First flight in Venezuela

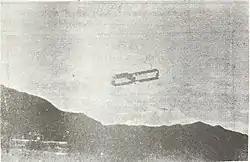
Aviator Frank Boland raises over Caracas, Oct 6, 1912. At the bottom left, Hoeflich's plane flipped over.

The first aerial flight over Venezuela was carried out in Caracas on 29 September 1912, by the American pilot Frank E. Boland and his assistant Charles Hoeflich, in a biplane designed by Boland, constructed of wood and fabric with a engine and weighing .